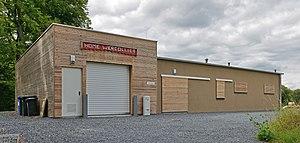
Luxembourg, Bridel